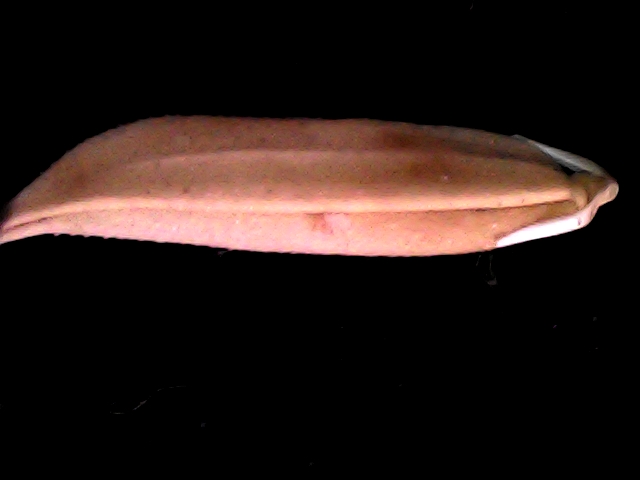
Rice variety: BD70